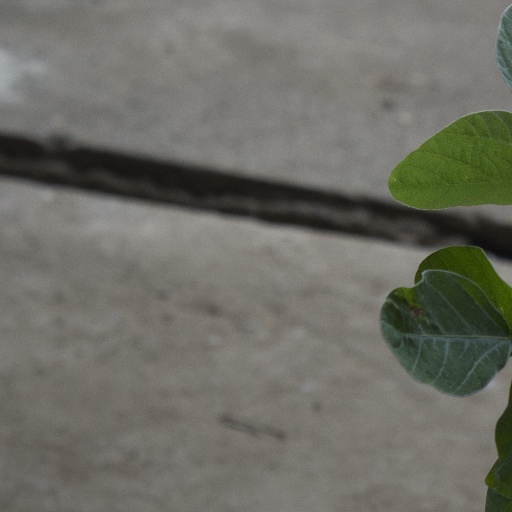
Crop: soybean